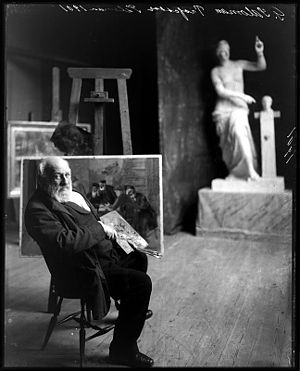
Geskel Saloman
Geskel Saloman foran staffeliet, foto fra 1901.
Geskel Saloman var en dansk-svensk portræt- og genremaler, bror til Siegfried Saloman.